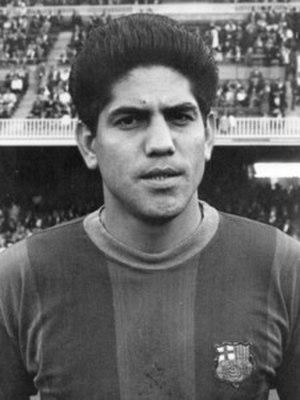
Juan Roberto Seminario Rodriguez, né le 22 juillet 1936 à Piura au Pérou, est un footballeur péruvien. Surnommé El loco « le fou », il est considéré comme l'un des meilleurs attaquants péruviens de l'histoire.